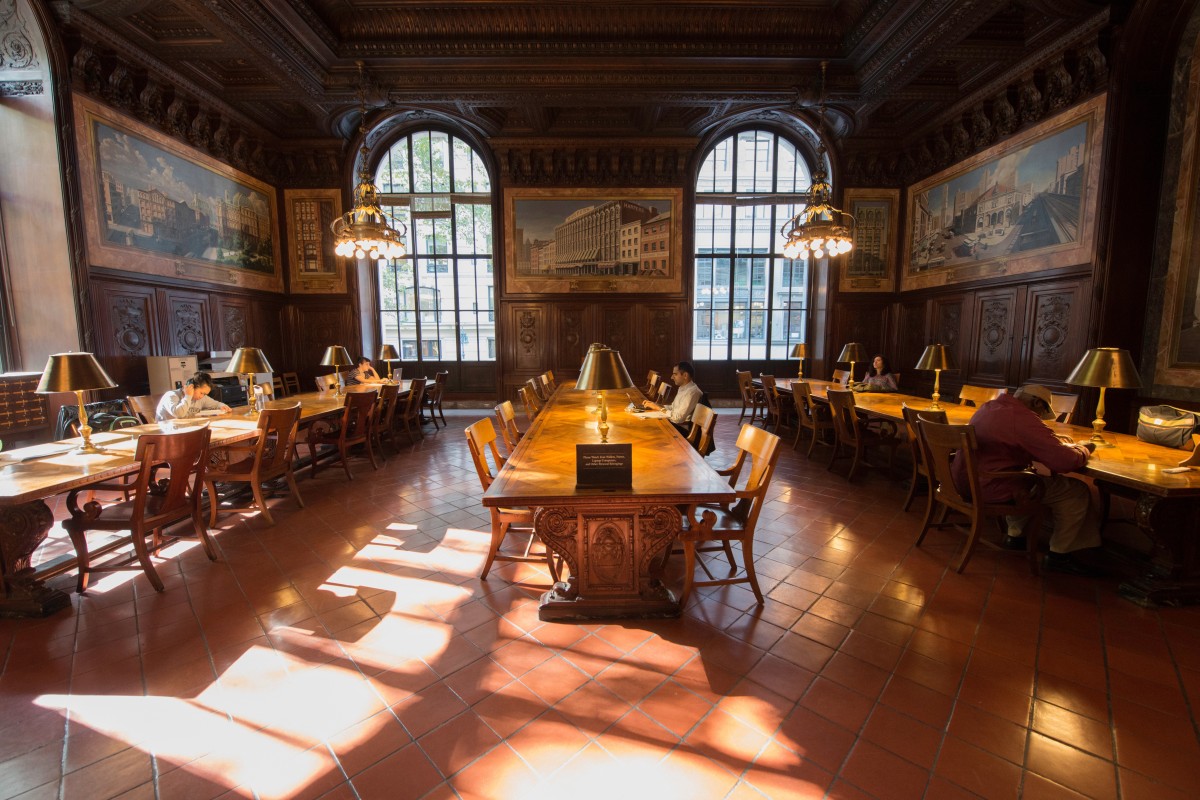
Tags: restaurant, palace, meal, interior design, ballroom, estate